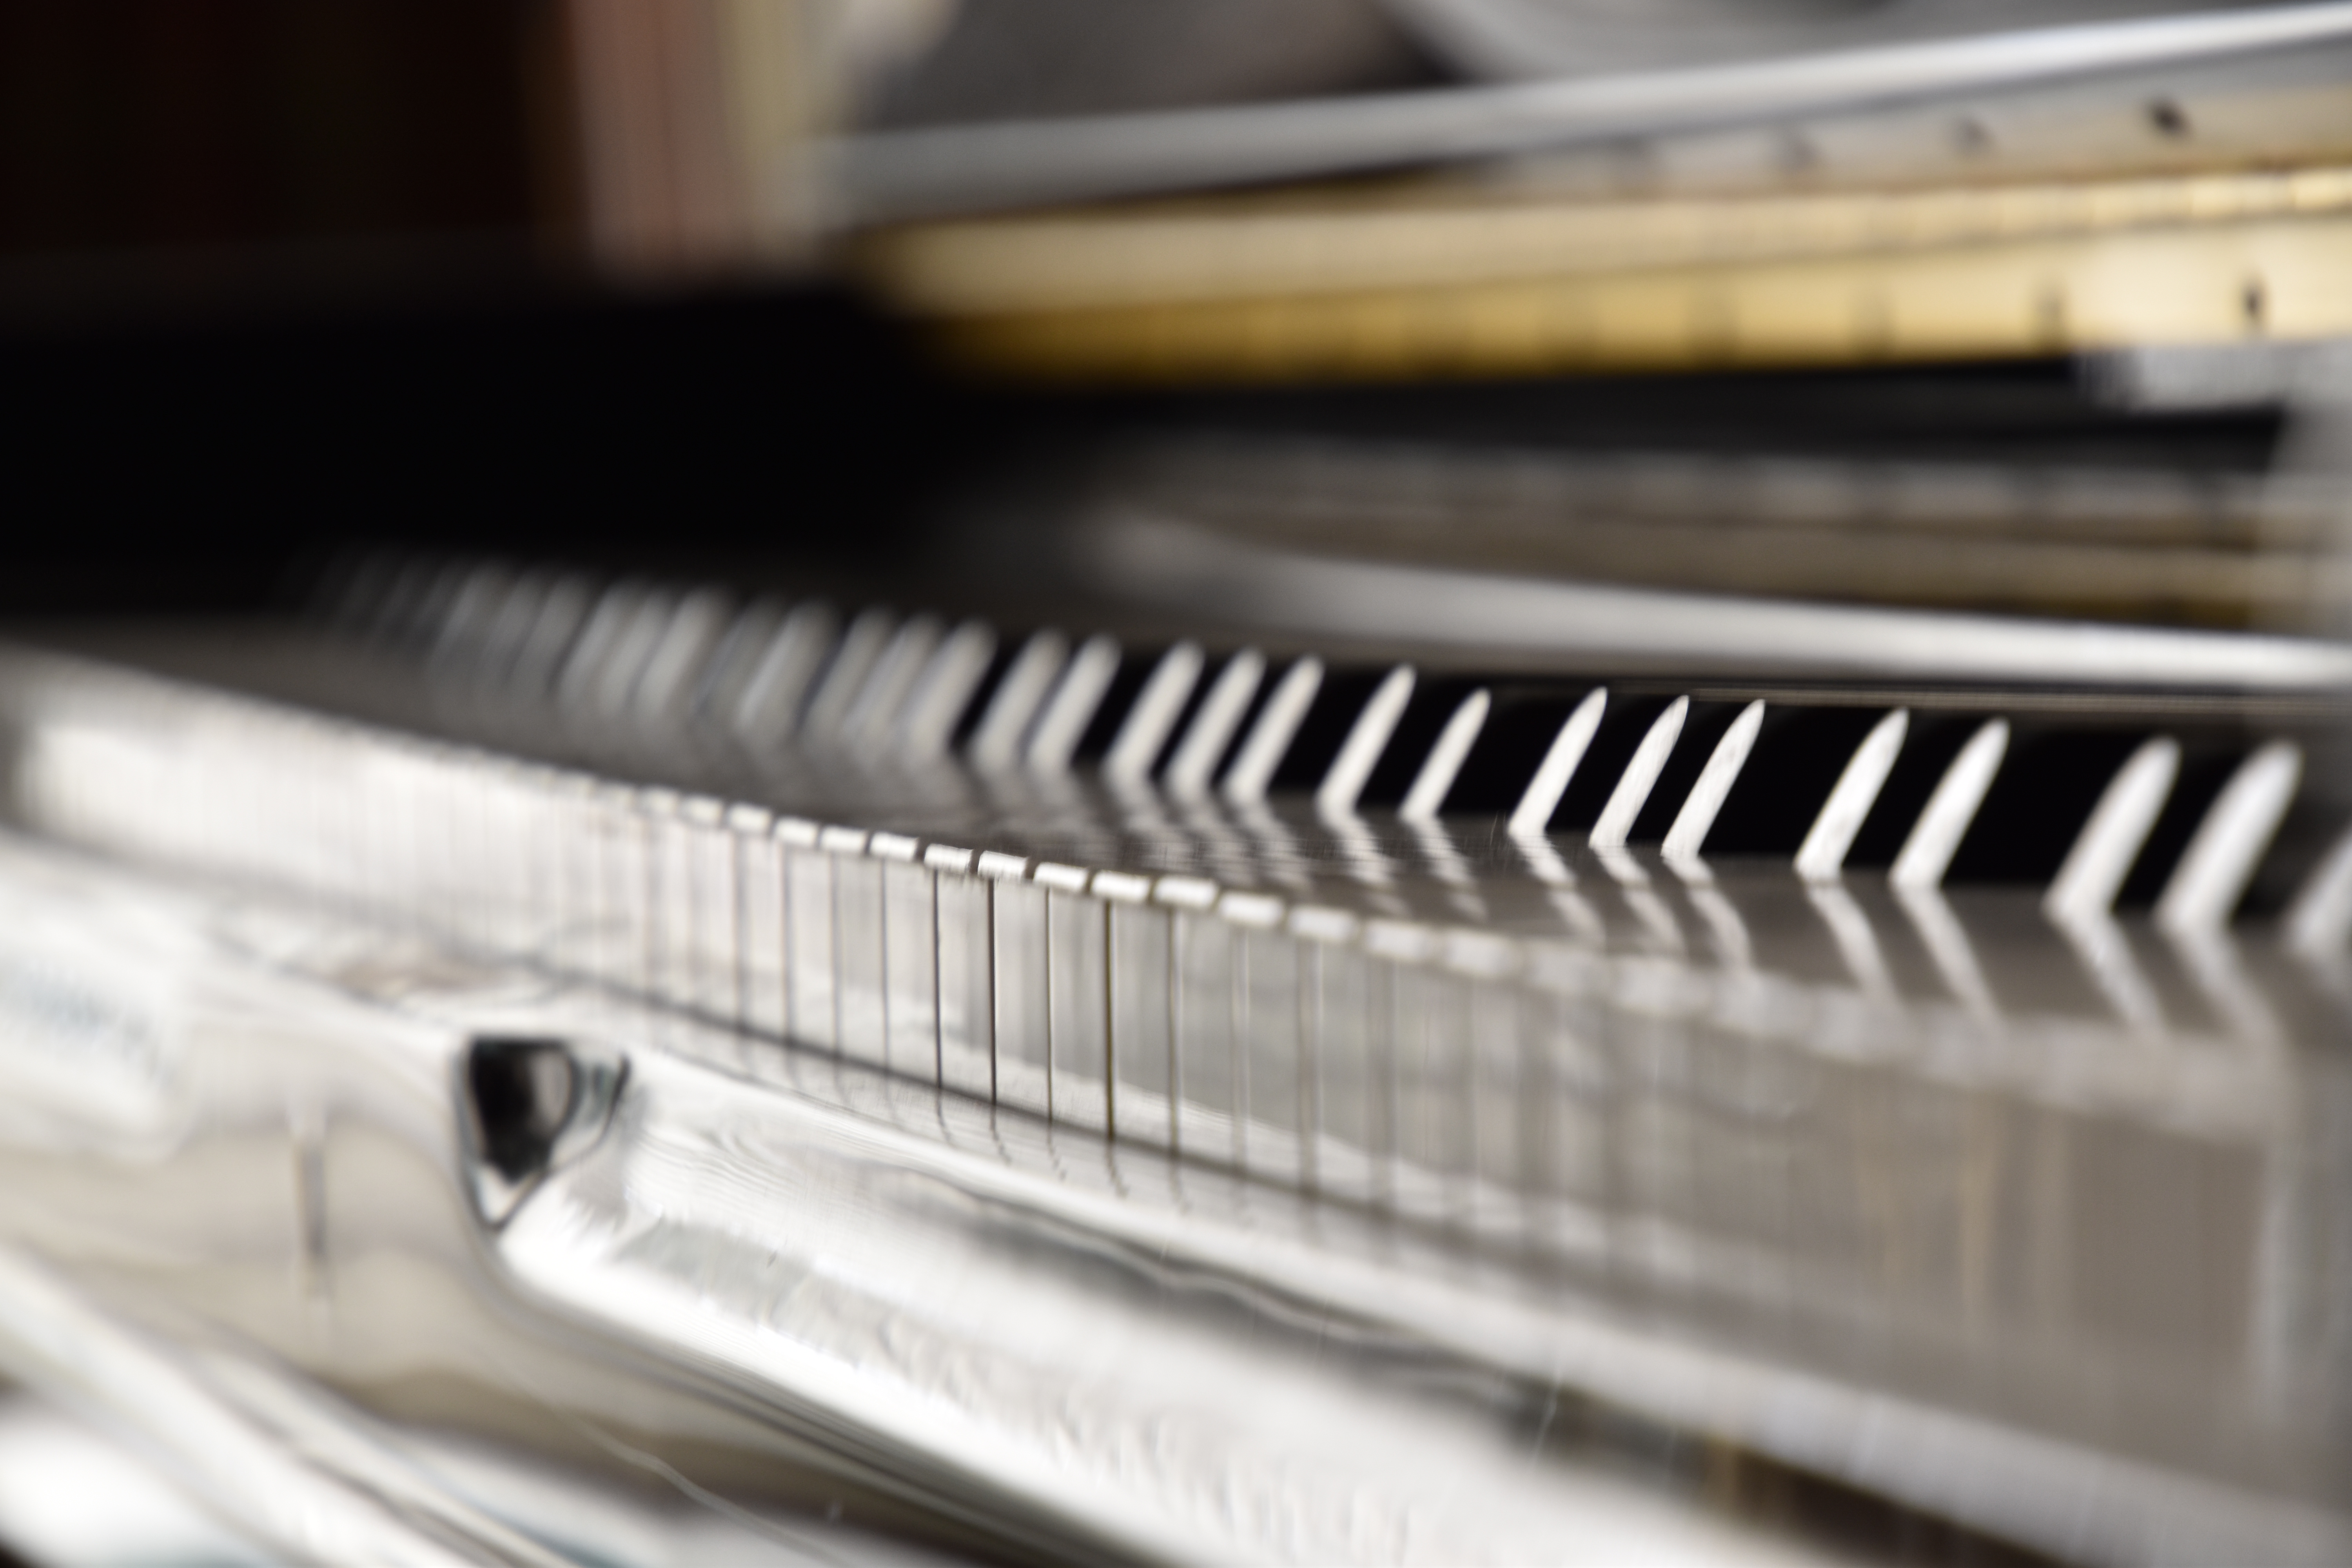
piano, keyboard, musical keyboard, musical instrument, material, steel, musical instrument accessory